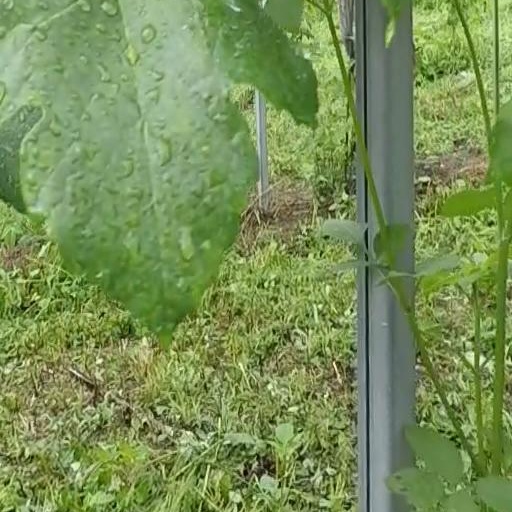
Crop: grape